Paul Sarringhaus

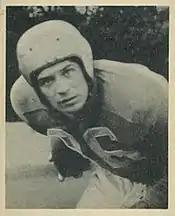
Sarringhaus on a 1948 Bowman football card

Paul Richard Sarringhaus (August 13, 1920 – April 7, 1998) was an American professional football halfback who played two seasons in the National Football League (NFL) with the Chicago Cardinals and Detroit Lions. He was selected by the Philadelphia Eagles in the ninth round of the 1944 NFL draft. He played college football at Ohio State University. He was on the cover of the October 22, 1945, edition of "Life".